Club Atlético Colón

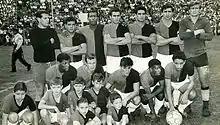
The 1965 team that won the Primera B title promoting to Primera División

The first game played by Colón in Primera was v Chacarita Juniors on 6 May 1966. After the first season in the top level Colón finished 16th, but the following year the structure of Argentine football was changed so as there were two championships each season, the Metropolitano and the Nacional, with entrance to the latter originally only available to the higher placed Metropolitano teams. Colon did not qualify for the Nacional until 1968, although the squad did then managed a 6th-place finish.